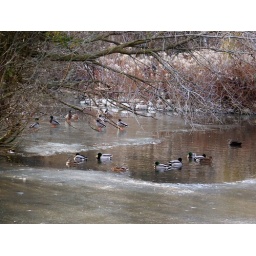
Ducks walking on and swimming in Mill Pond